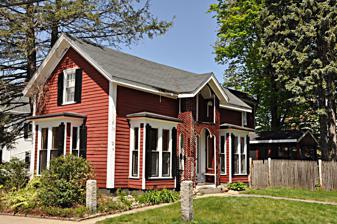
Building: Kenelum Baker House
Country: United States of America
Year built: 1856
Historic house in Massachusetts, United States United States historic place Kenelum Baker House U.S. National Register of Historic Places Show map of Massachusetts Show map of the United States Location 4 Norwood St., Winchester, Massachusetts Coordinates 42°26′58″N 71°8′41″W / 42.44944°N 71.14472°W / 42.44944; -71.14472 Area less than one acre Built 1856 ( 1856 ) Architect Kenelum Baker Architectural style Italianate MPS Winchester MRA NRHP reference No. 89000632 Added to NRHP July 5, 1989 The Kenelum Baker House is a historic house in Winchester, Massachusetts .  Built in 1856 by a local master builder, it is a well-preserved example of vernacular Italianate styling.  It was listed on the National Register of Historic Places in 1989. Description and history The Kenelum Baker House stands in a residential area southwest of downtown Winchester, on the northeast side of Norwood Street opposite its junction with Lagrange Street.  It is a 1 + 1 ⁄ 2 -story wood-frame structure, oriented facing southeast, with a side-gable roof and clapboarded exterior.  Its roof has a shallow pitch and a broad overhanging cornice.  The center entry is flanked by rectangular window bays, and is framed by a portico with a projecting gable roof, beneath which are a pair of narrow round-arch windows.  The walls of the projection consist of detailed latticework, with Palladian-style round-headed cutouts for the entry and window above.  A projecting bay also appears on the side of the house, which faces the street. This small house was built in 1856 by builder Kenelum Baker as his own home.  Baker was locally prominent, overseeing construction of the town's 1857 Adams Street School (since demolished), and the Parker House , a particularly elaborate example of Italianate architecture.  Later owners of this house include a local cemetery superintendent, and the first president of the Winchester Electric Light Company. See also National Register of Historic Places listings in Winchester, Massachusetts References